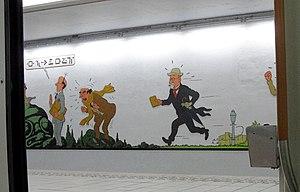
Jacques Bergier, peut-être né Yakov Mikhaïlovitch Berger le 8 août 1912 à Odessa et mort le 23 novembre 1978 à Paris d'une hémorragie cérébrale, est un ingénieur chimiste, espion, journaliste et écrivain, de nationalités française et polonaise d'ascendance juive.